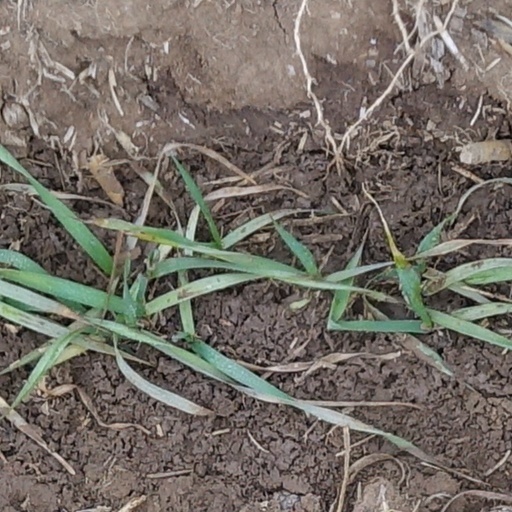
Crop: wheat